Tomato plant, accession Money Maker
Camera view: bottom (45 deg); turntable rotation: 330 degrees
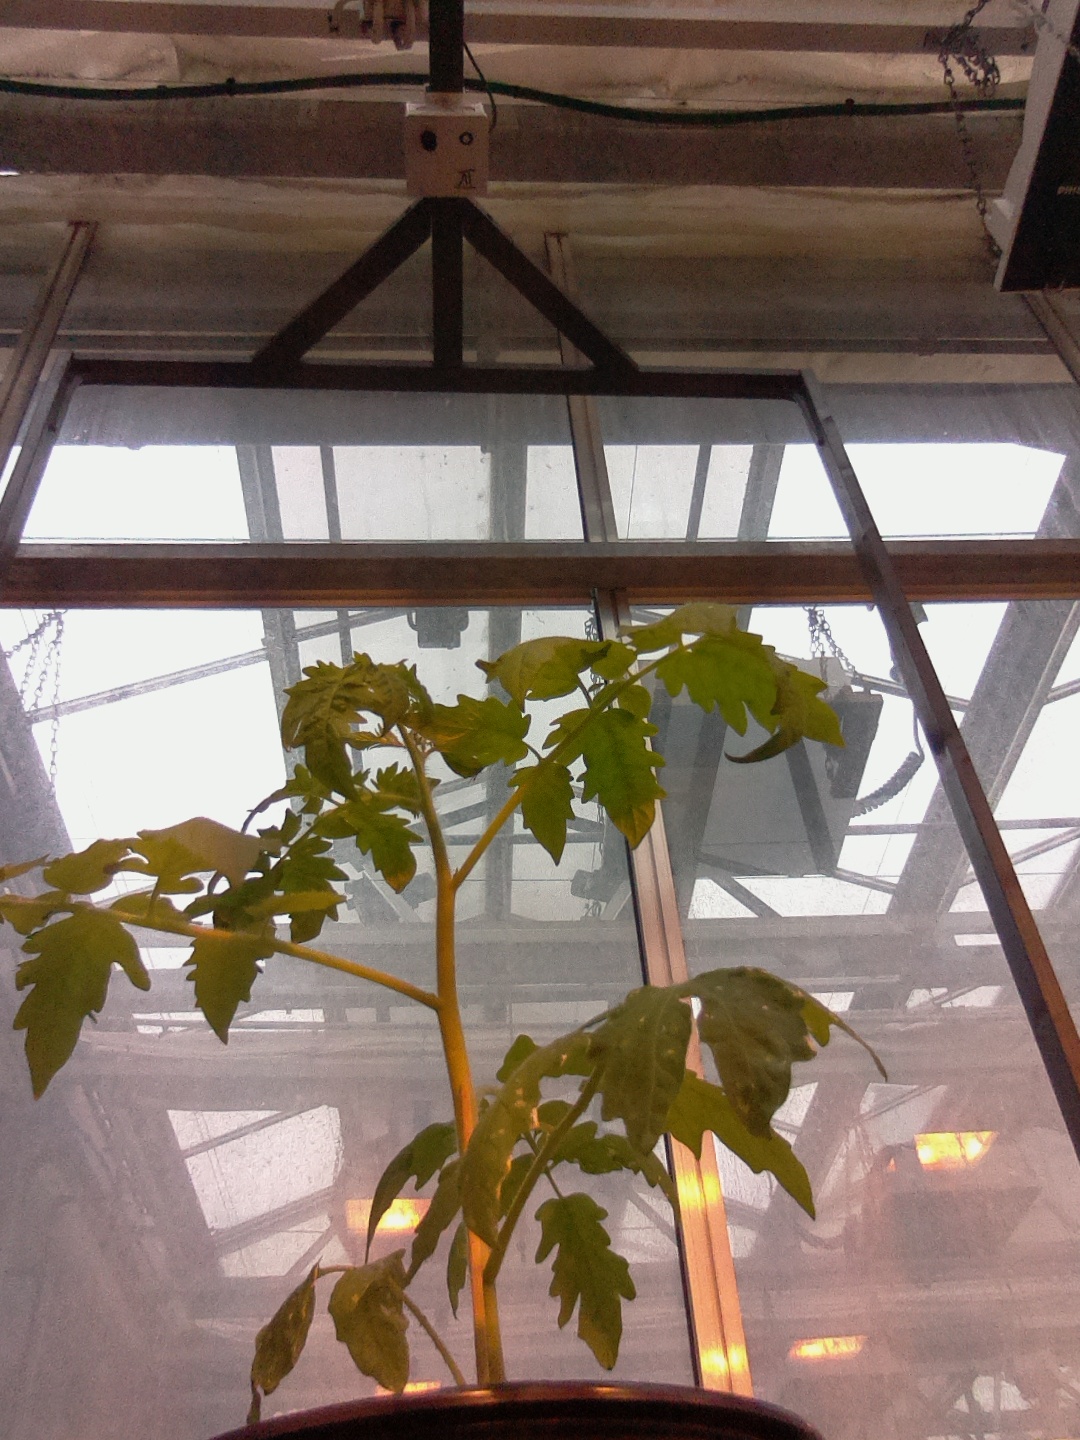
BBCH growth stage 14: 8 of true leaves visible